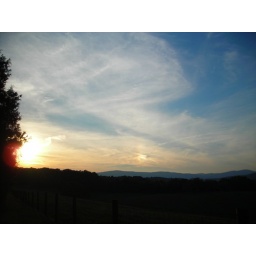
sunset in the blue ridge mountains